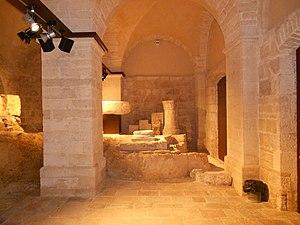
Le Terra Sancta Museum est un musée archéologique situé sur la Via Dolorosa à Jérusalem.